Alejandro Arribas

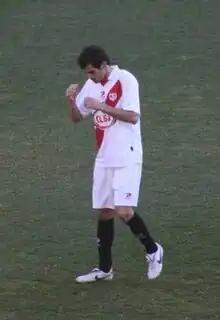
Arribas playing for Rayo Vallecano in 2011

Alejandro Arribas Garrido (born 1 May 1989) is a Spanish former professional footballer who played as a centre-back.